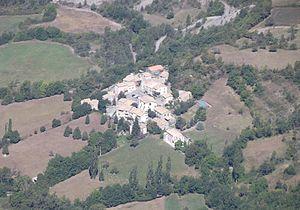
Archail vu du pic de Couard
Archail est une commune française, située dans le département des Alpes-de-Haute-Provence en région Provence-Alpes-Côte d'Azur.